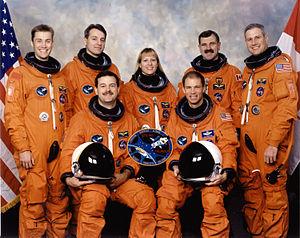
STS-90 est la vingt-cinquième mission de la navette spatiale Columbia.